Expedition Global Eagle

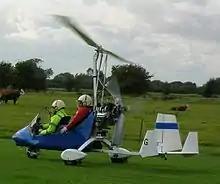
The "Magni" VPM M16 commencing its take-off roll. The same model was used in the "Global Eagle" expedition.

The expedition successfully completed the European leg of the journey which included Ostend, Belgium, Friedrichshafen, Germany, the Alps, Bolzano, Trento, Casaleggio Novara, the location of the Magni airfield in Italy, Forlì, Pescara, Bari, Italy, Corfu, Athens, Mykonos, Kos and Rhodes, in Greece and the military base of Akrotiri in Cyprus, albeit with delays. The journey through the Alps was very difficult because Jones had to climb to 10,000 feet over the Alps where it was extremely windy. Jones also had to make a forced landing in the Italian Alps. Also the trip from Athens to Akrotiri over the Mediterranean proved very frightening because flying over the water, with only a few ships below, meant that it would be very difficult to get any help in case of a mishap. From Akrotiri, Global Eagle went to Amman, Jordan, Turaif, Saudi Arabia, Arar, Hafr Al-Batin, Qaisumah, Jubail, Bahrain, Abu Dhabi in the Arab Emirates and Muscat, Oman.